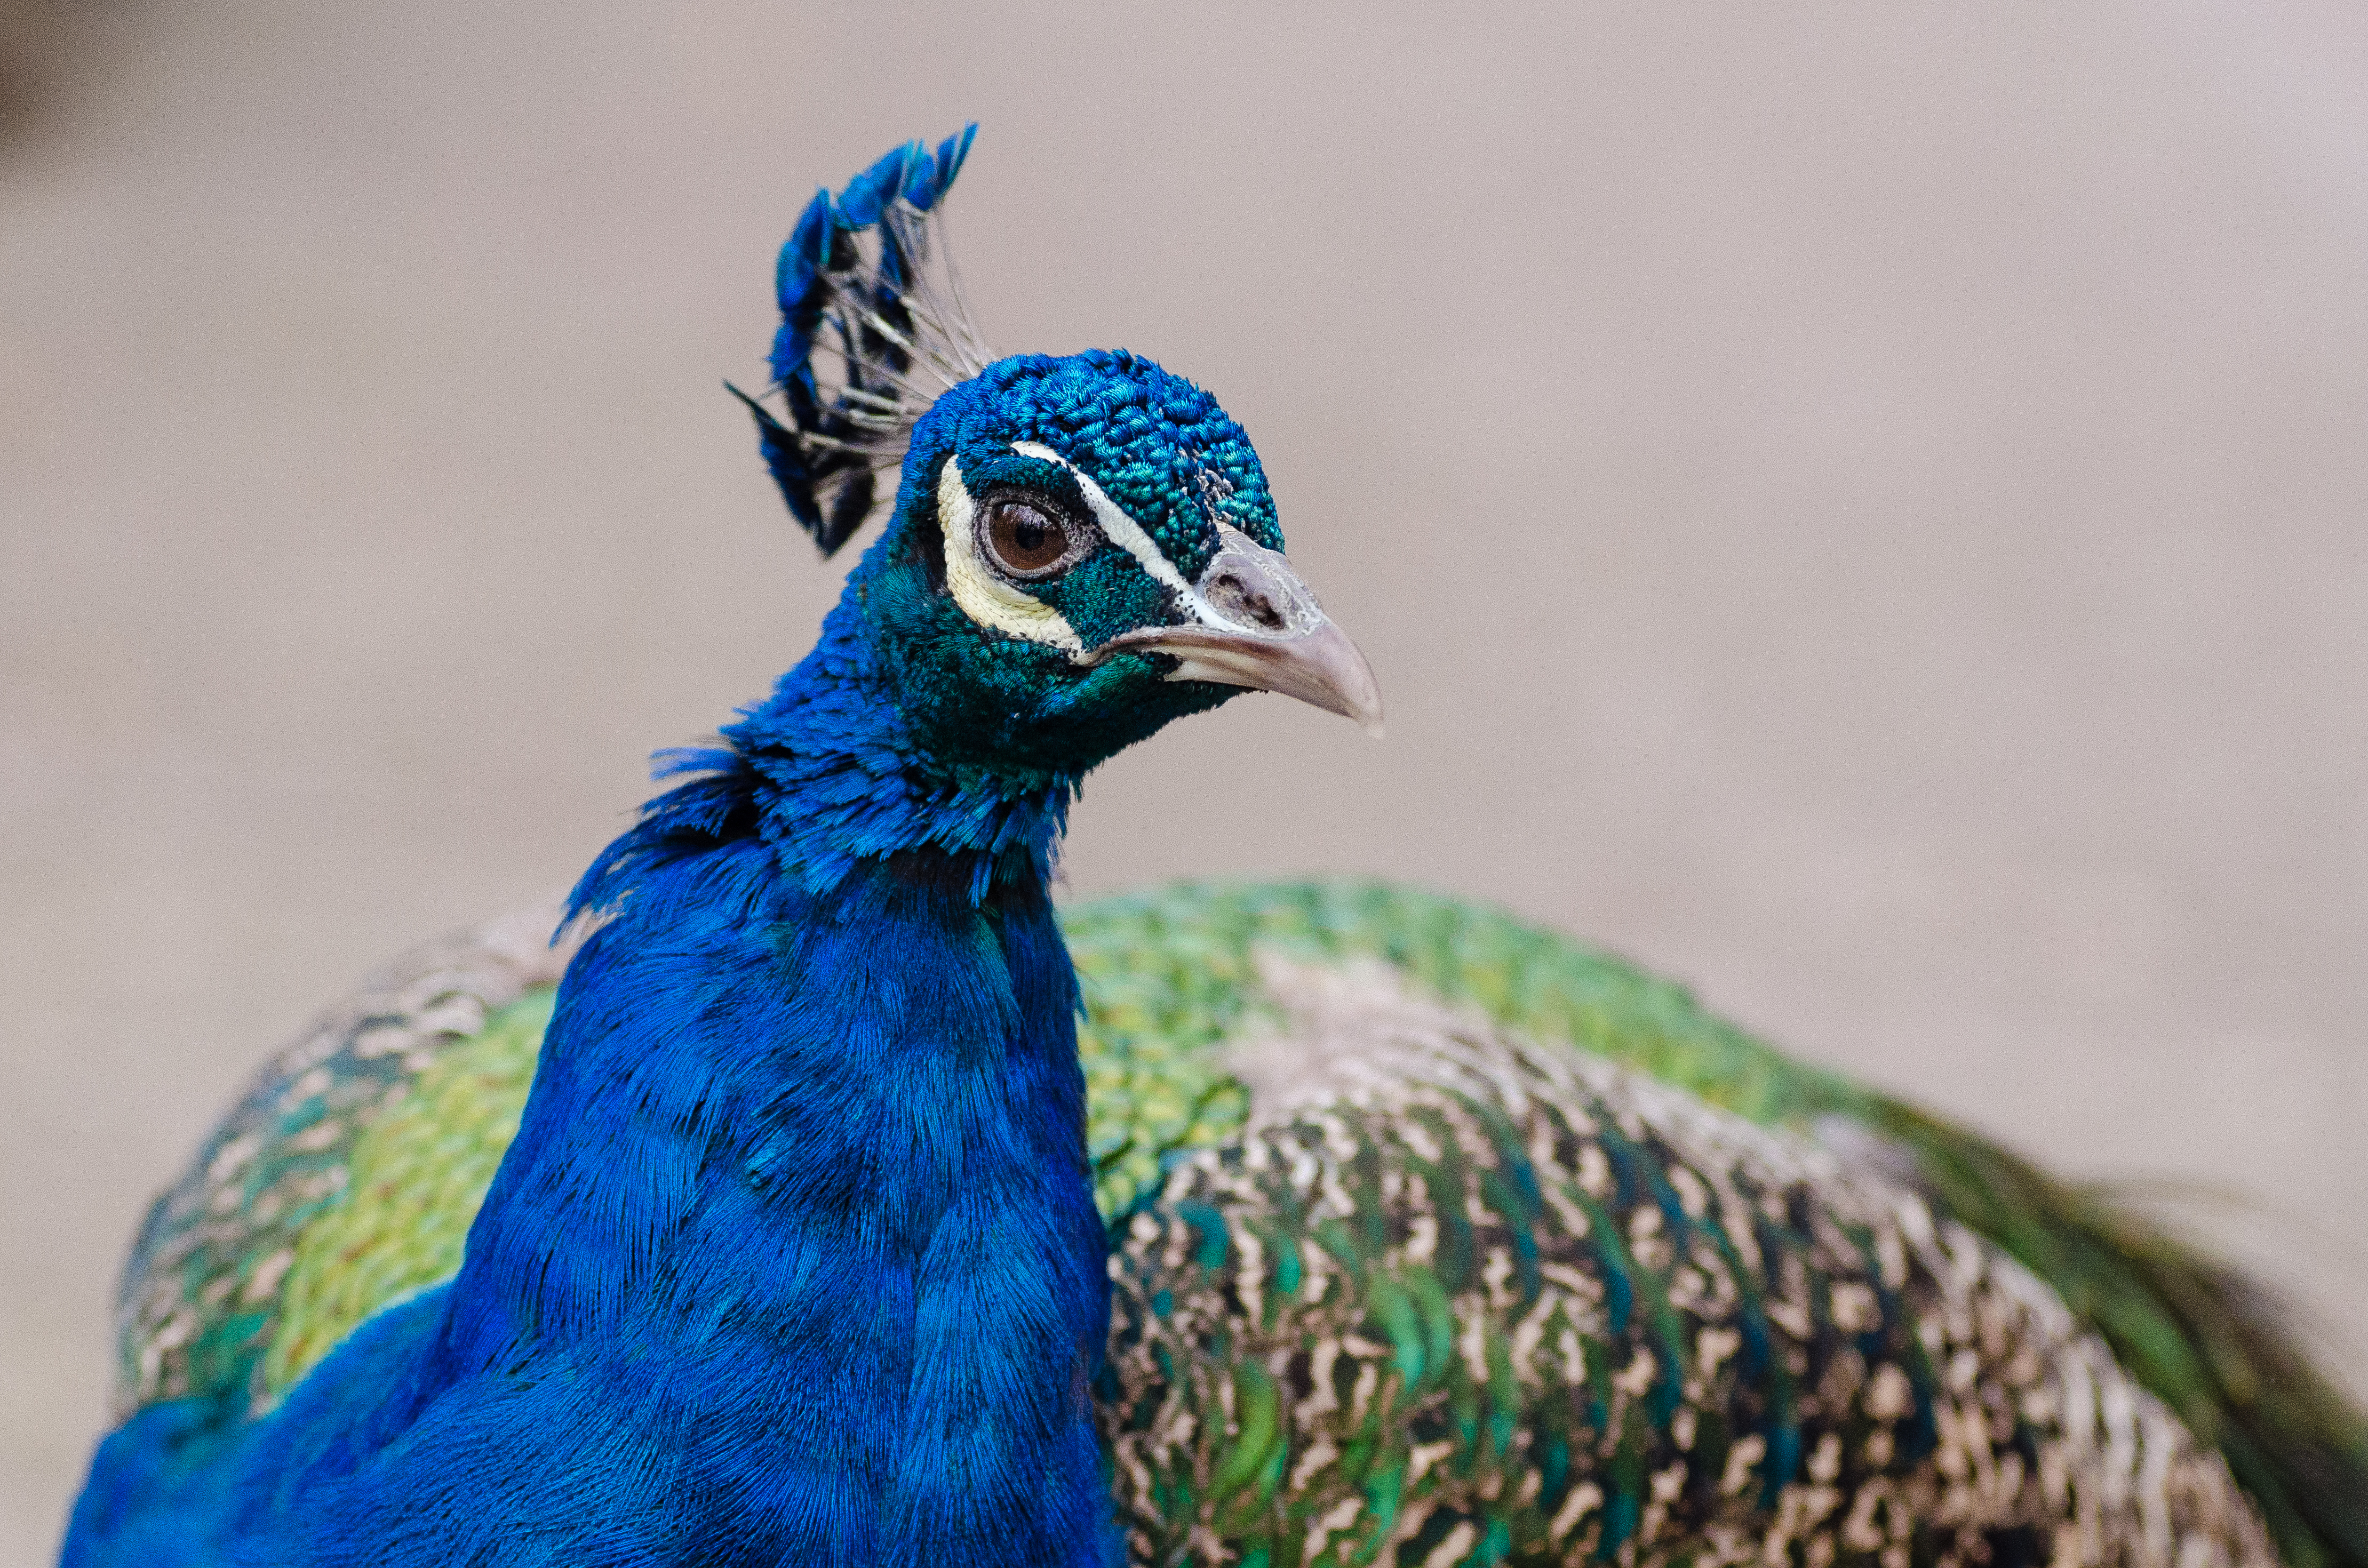
bird, wing, bokeh, fall, animal, male, wildlife, zoo, portrait, green, beak, autumn, blue, nikon, colorful, fauna, close up, crown, birds, eyes, feathers, eye, galliformes, vertebrate, germany, deutschland, herbst, deutsch, tier, german, peafowl, augen, blau, vogel, d7000, tierpark, schnabel, federn, bunt, auge, krone, sassy, pavo, peackock, pfau, cristatus, phasianidae, gr n, m nnlich